Janez Janša

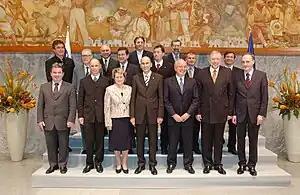
Janša's cabinet in 2004

Janša was prime minister of Slovenia for the first time from November 2004 to November 2008. During the term characterised by over-enthusiasm after joining the EU, between 2005 and 2008, the Slovenian banks have seen loan-deposit ratio veering out of control, over-borrowing from foreign banks and then over-crediting private sector, leading to its unsustainable growth.